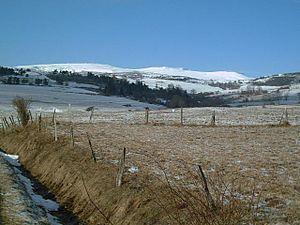
Anzat-le-Luguet est une commune française située dans le département du Puy-de-Dôme, en région d'Auvergne-Rhône-Alpes.